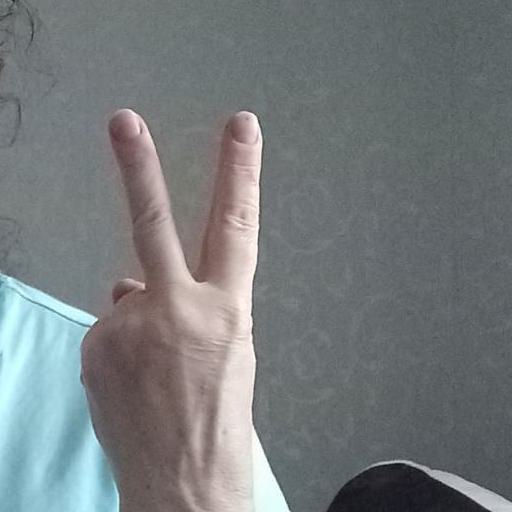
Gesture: peace_inverted